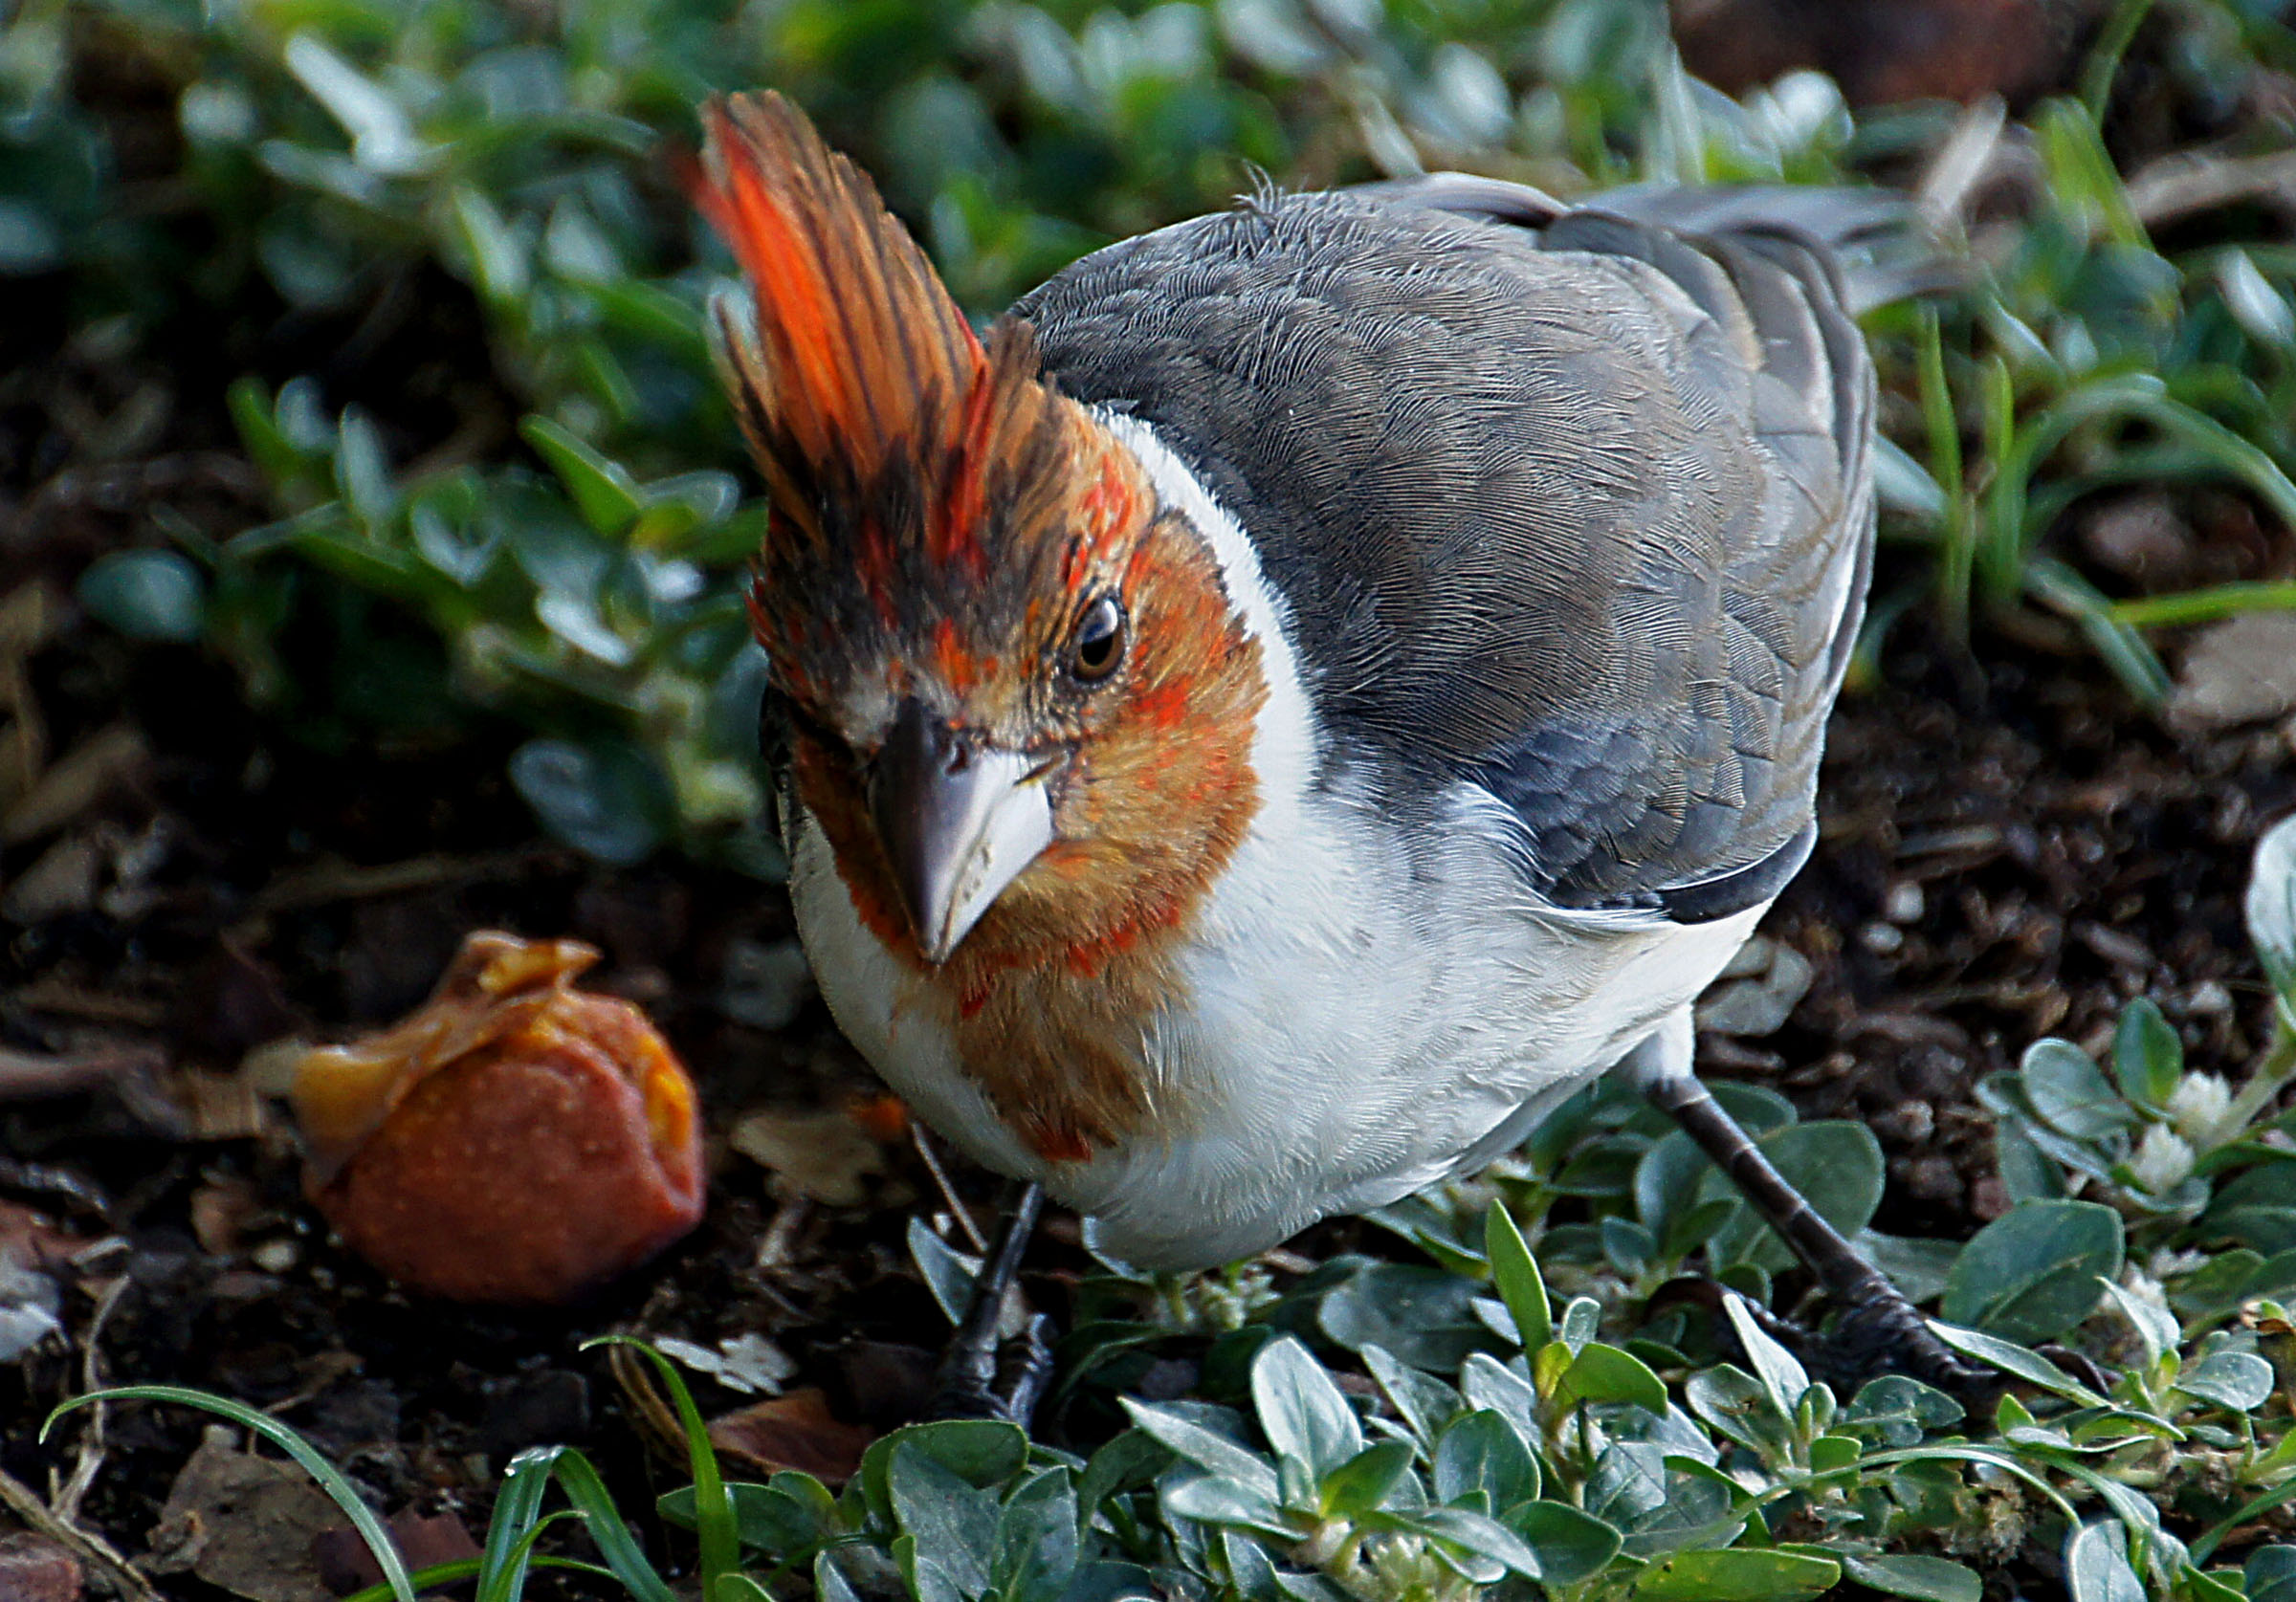
nature, branch, bird, leaf, flower, wildlife, beak, garden, robin, fauna, birds, vertebrate, sparrow, finch, flickrsbestcreatures, sonydslra580, honolulu, tamron18270mmpzd, redcrestedcardinal, old world flycatcher, perching bird, european robin